Whitefish, Montana

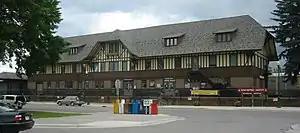
Whitefish Depot

The Great Northern Railway originally built its line south of Whitefish. When GN rerouted in 1904 to avoid the steep Haskell Pass, preferring a longer but more shallow route via Eureka, the development of what is now Whitefish was sparked. The town incorporated in 1905.